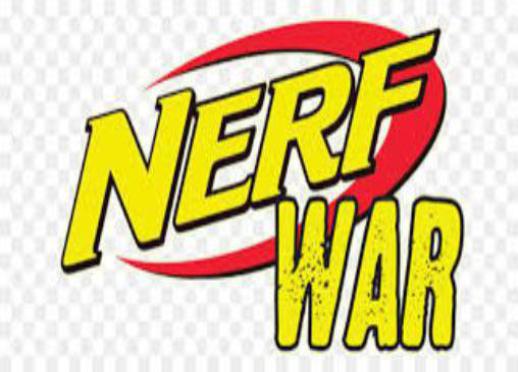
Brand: nerf
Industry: Leisure